Denis Evans

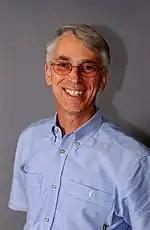

Denis James Evans (born 19 April 1951) is an Australian scientist who is an emeritus professor at the Australian National University and honorary professor at The University of Queensland. He is widely recognised for his contributions to nonequilibrium thermodynamics and nonequilibrium statistical mechanics and the simulation of nonequilibrium fluids.